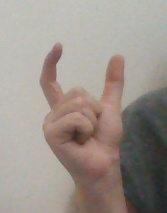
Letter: nun